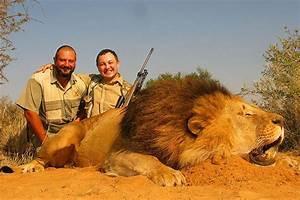
elephant